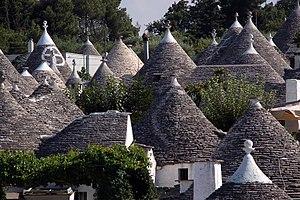
Alberobello est une commune de la ville métropolitaine de Bari dans les Pouilles en Italie.